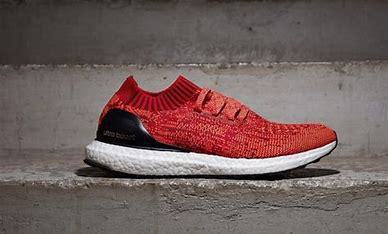
Brand: Adidas
Model: Ultraboost Uncaged